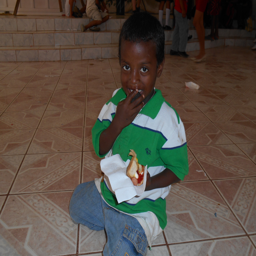
a happy child with his meal .